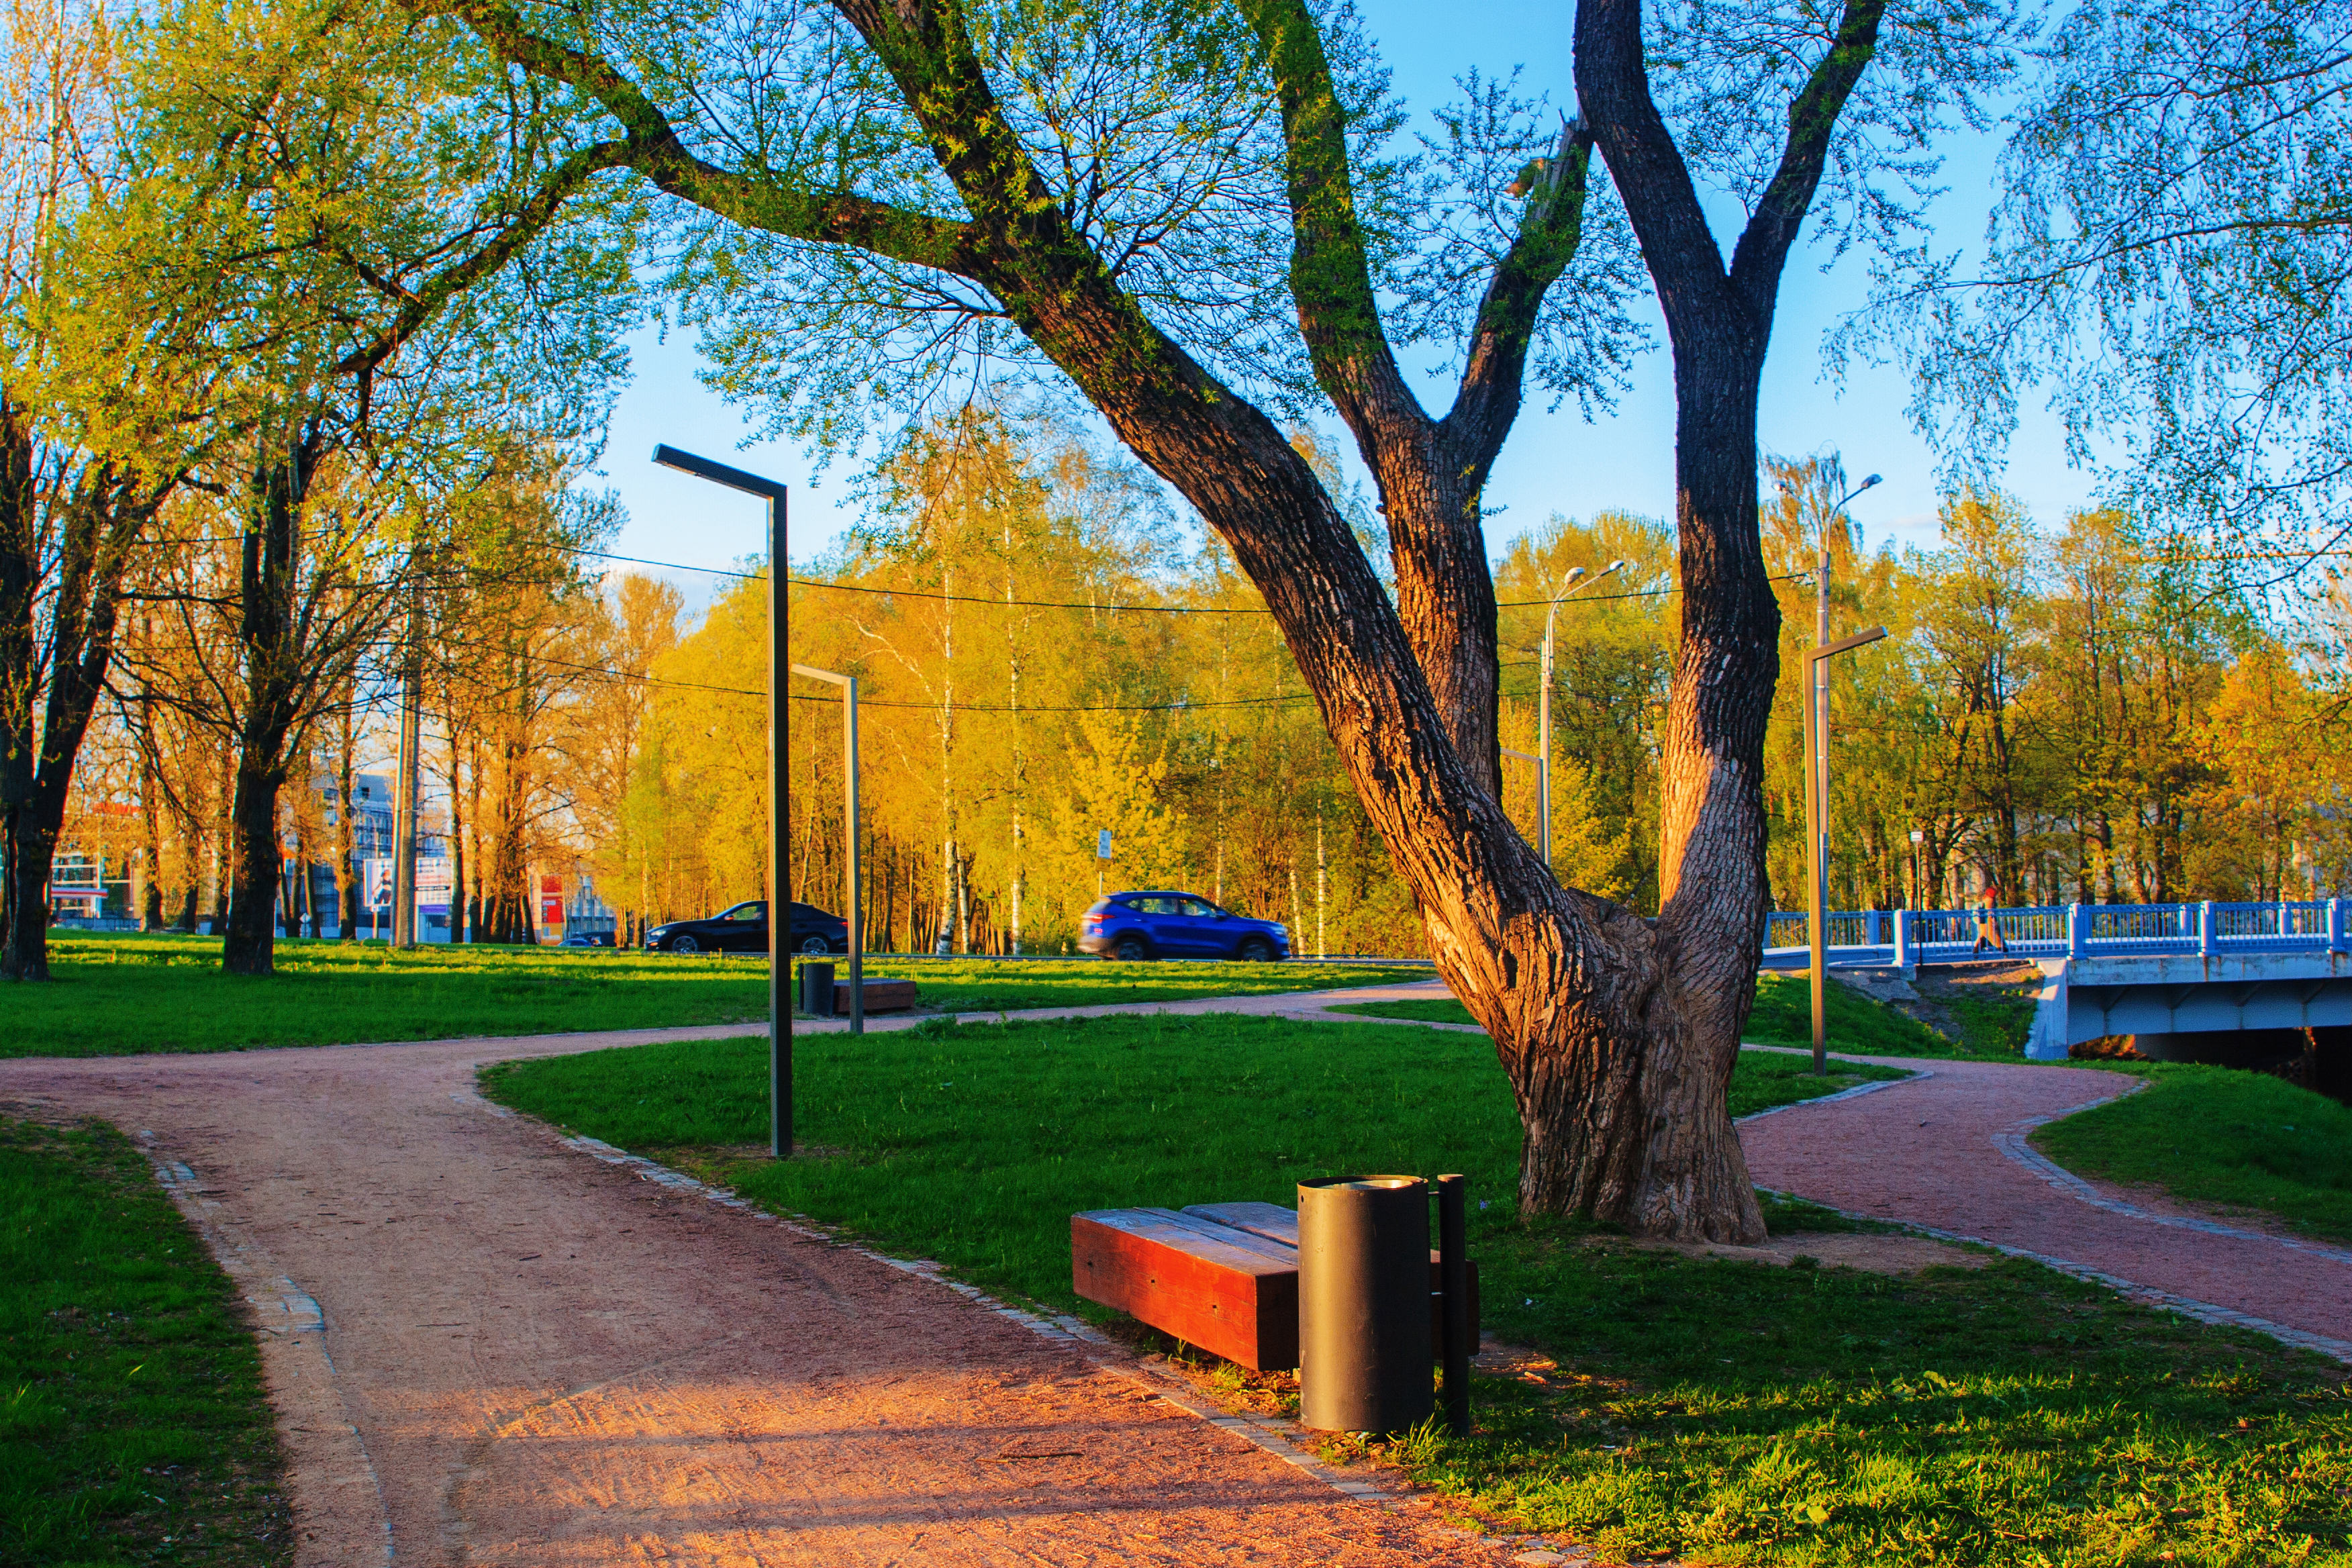
images, plant, sky, green, tree, infrastructure, leaf, street light, branch, natural landscape, yellow, road surface, shade, sunlight, deciduous, trunk, grass, road, leisure, woody plant, morning, residential area, landscape, city, sidewalk, Tints and shades, landmark, lawn, recreation, human settlement, building, urban area, street, landscaping, walkway, house, bench, People in nature, car, garden, shadow, autumn, grove, winter, asphalt, suburb, plant stem, park, estate, campus, path